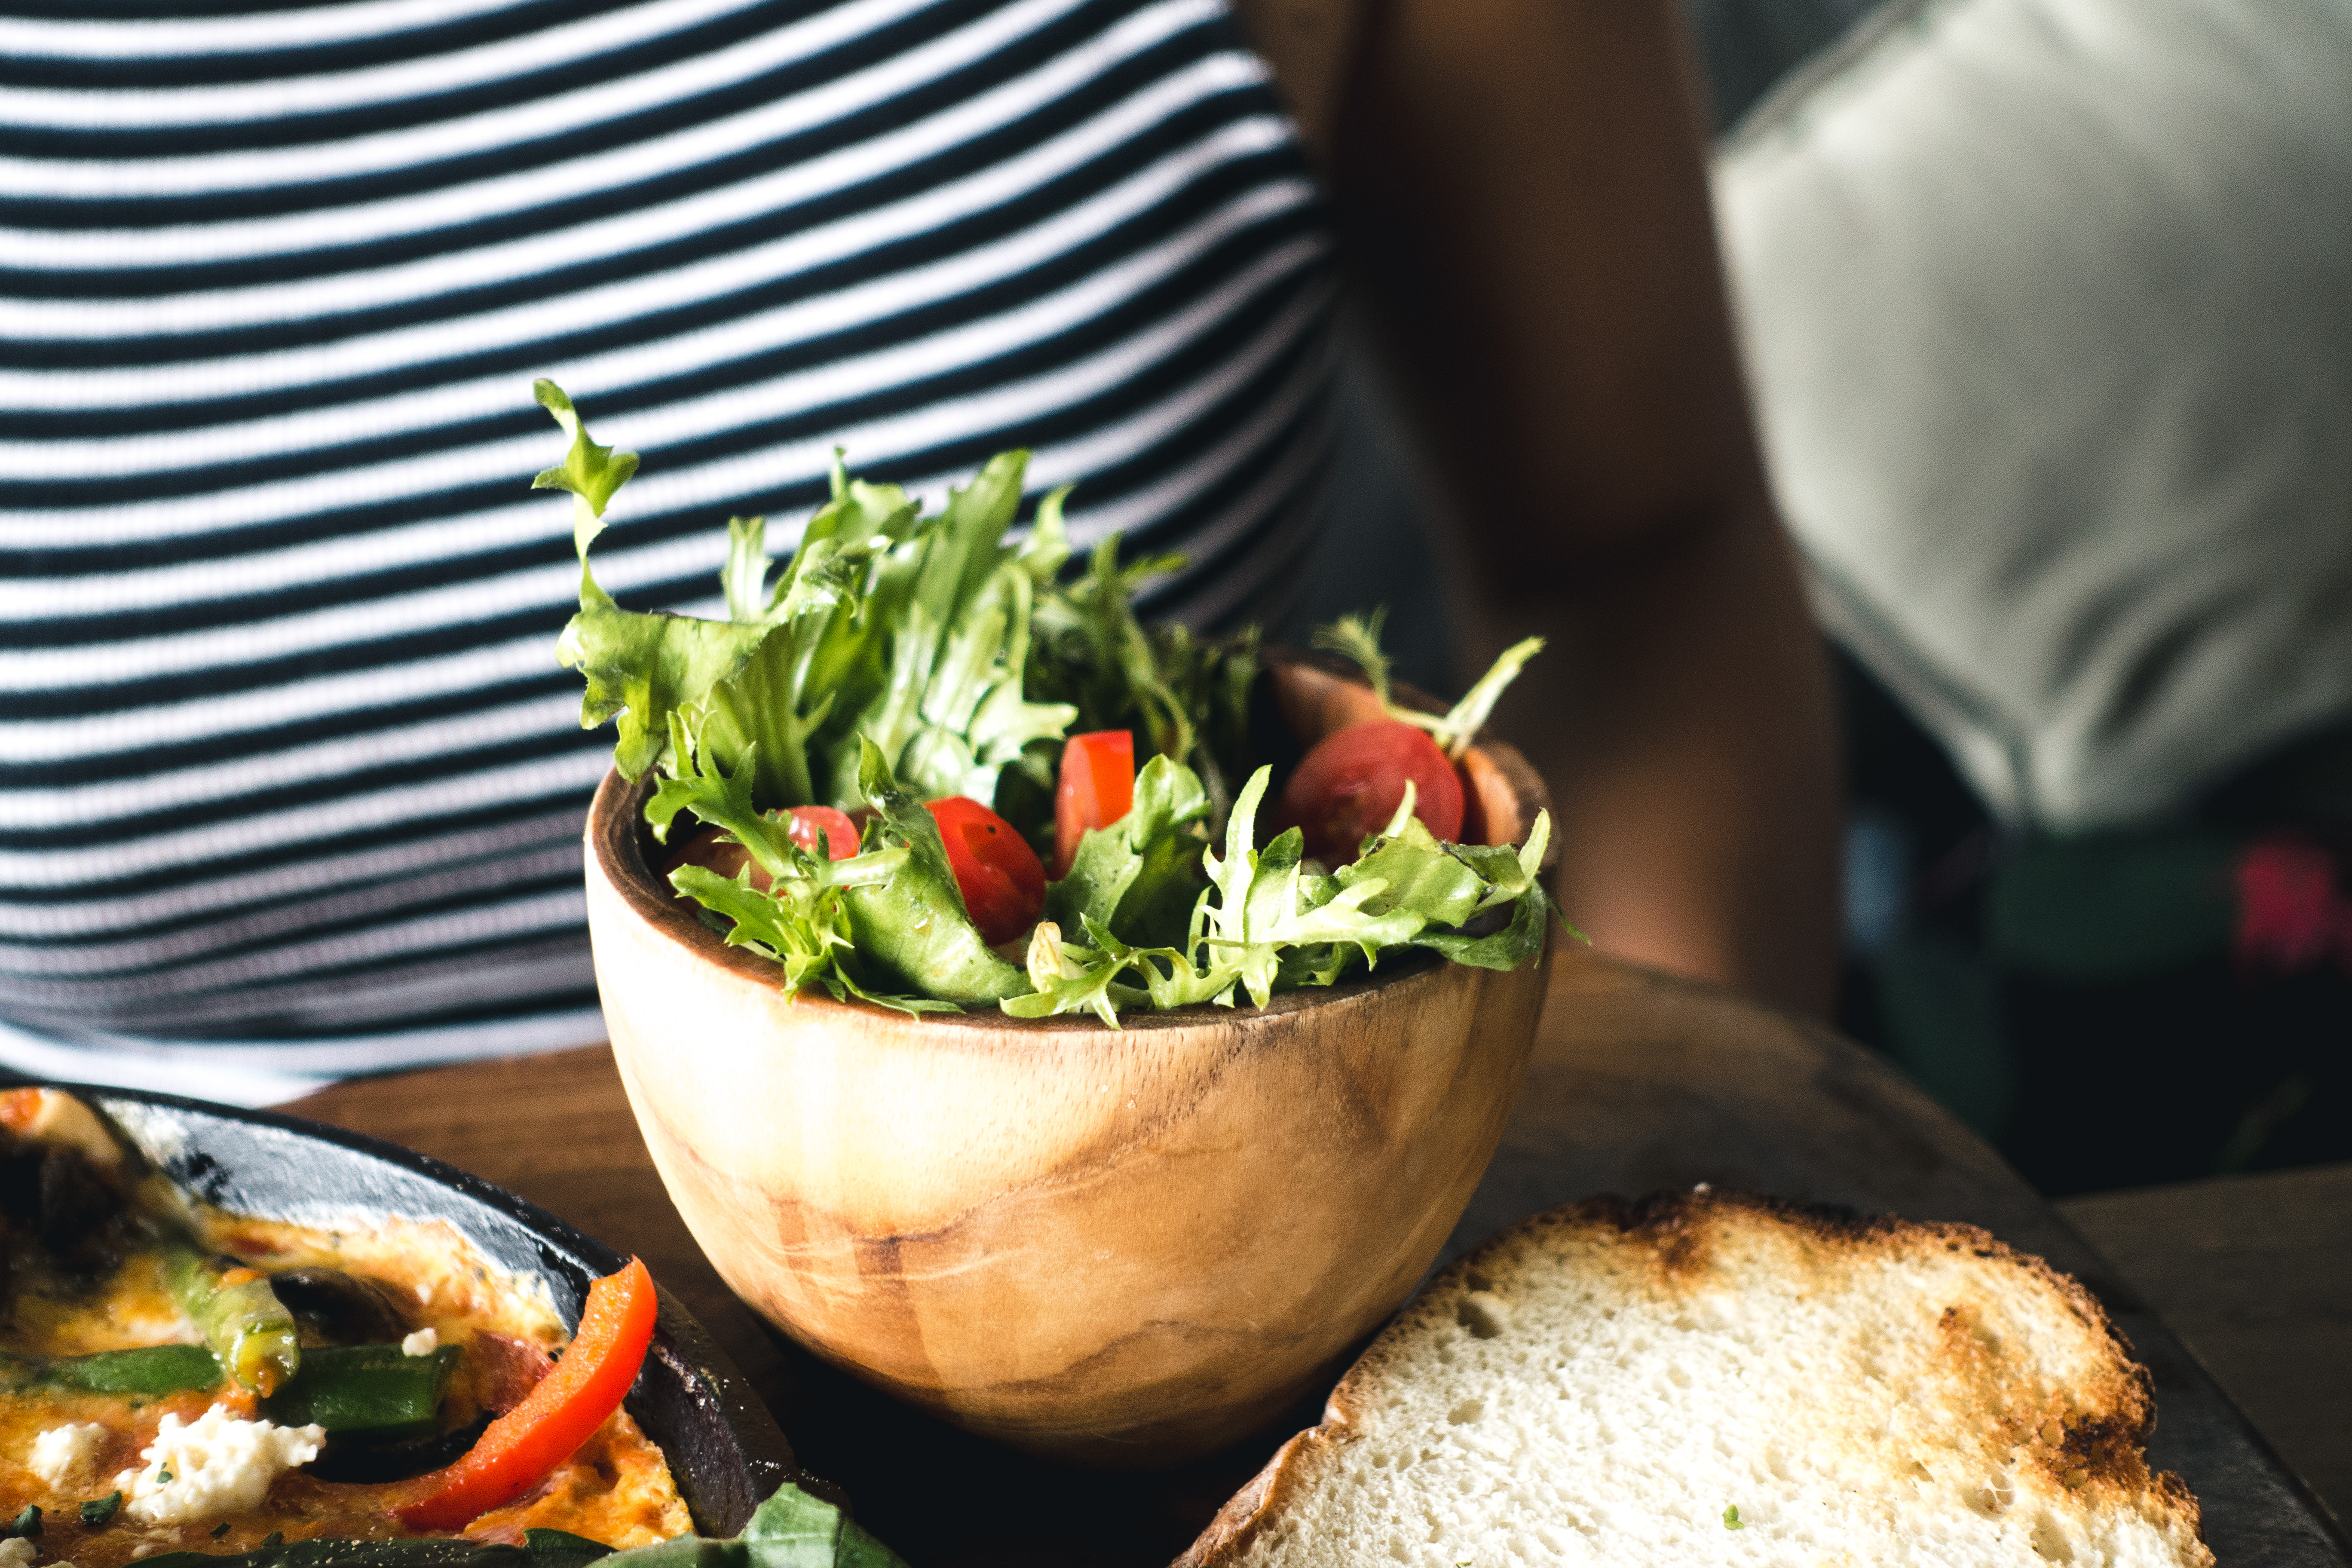
food, dish, cuisine, ingredient, salad, brunch, meal, lunch, vegetarian food, comfort food, recipe, produce, vegetable, bowl, finger food, thai food, mediterranean food